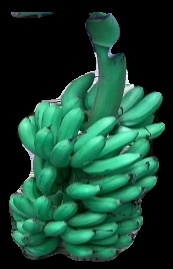
Variety: rasbale
Grade: grade1